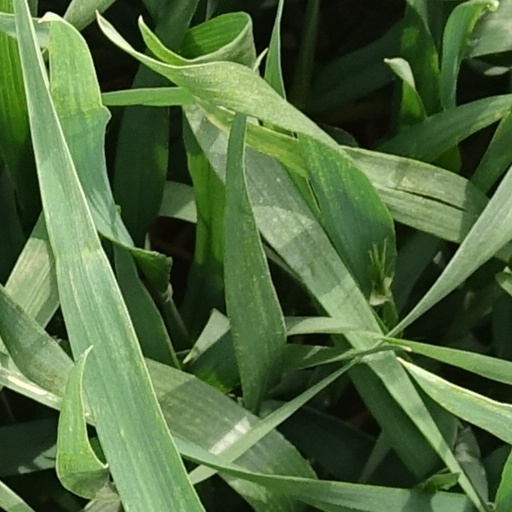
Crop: wheat